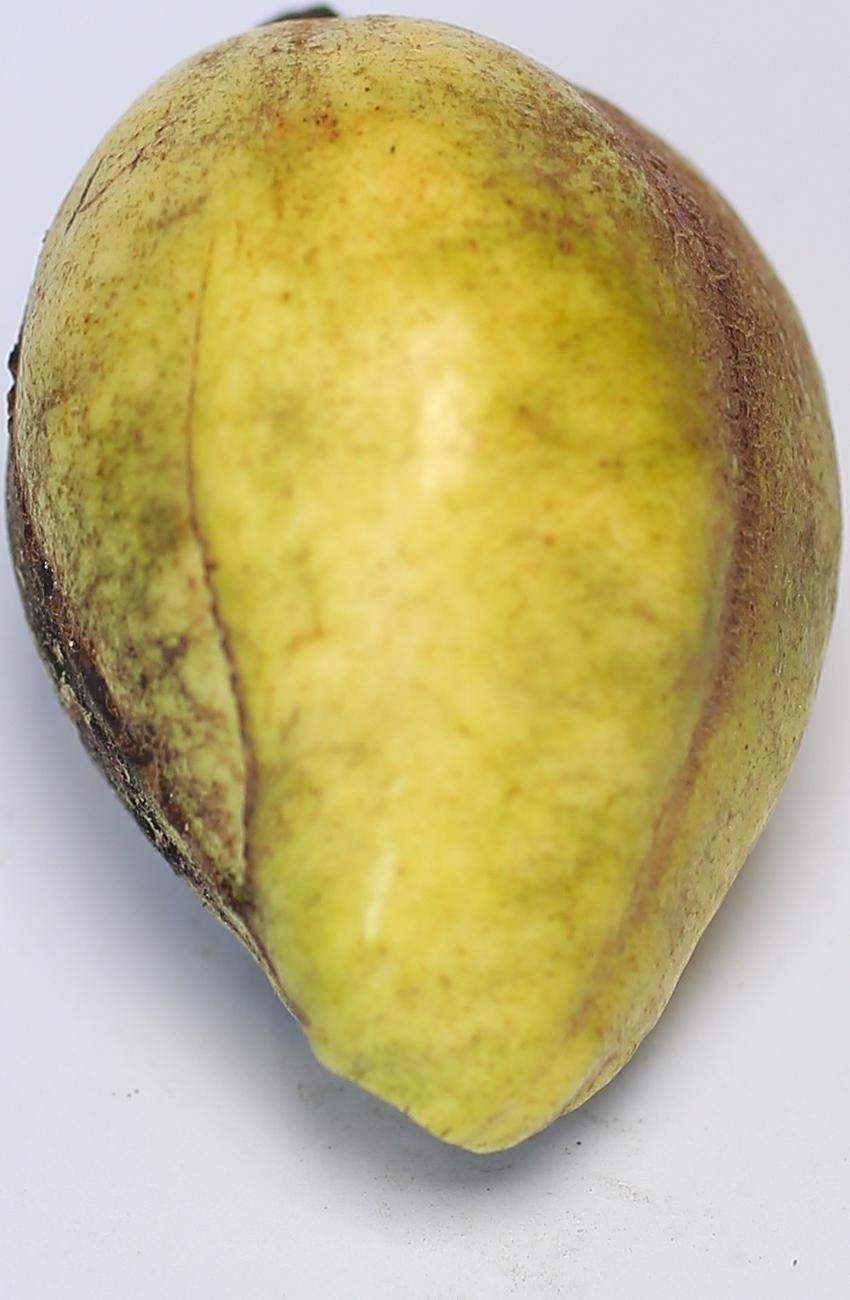
Maturity: ripe
Variety: thadhrami